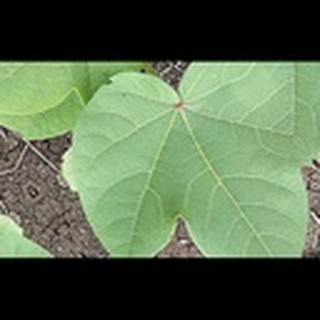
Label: healthy_cotton